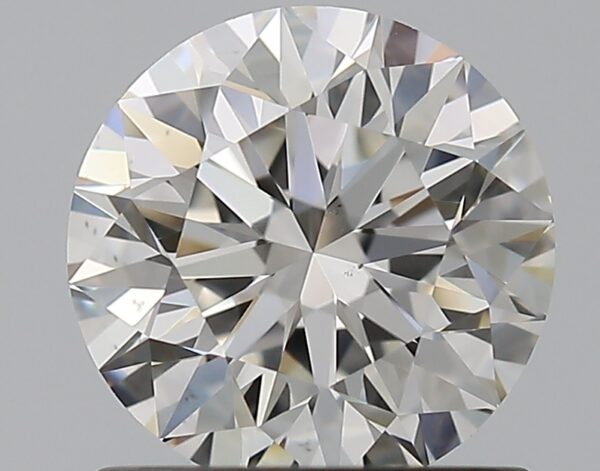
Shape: round
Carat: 1.03
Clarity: VS1
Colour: G
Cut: EX
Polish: EX
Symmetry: EX
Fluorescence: N
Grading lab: GIA
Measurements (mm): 6.45 x 6.49 x 4.05